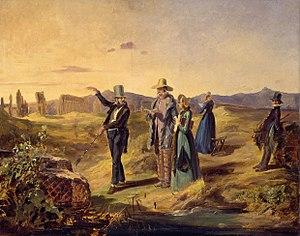
Le mot tourisme désigne le fait de voyager pour son plaisir hors de ses lieux de vie habituels, et d'y résider de façon temporaire, mais aussi un secteur économique qui comprend en plus de l'hôtellerie l'ensemble des activités liées à la satisfaction et aux déplacements des touristes.